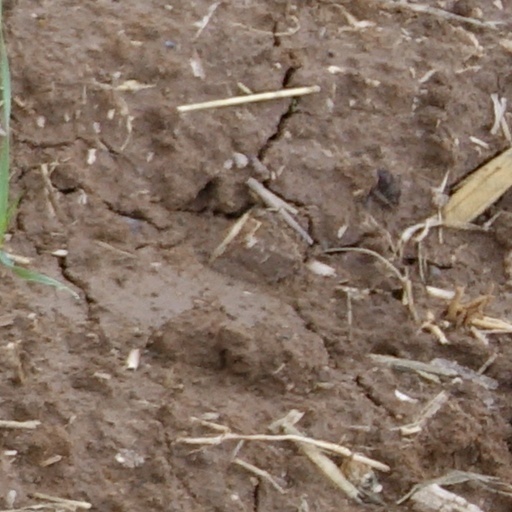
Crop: wheat